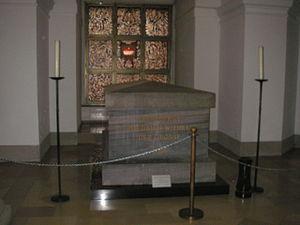
La cathédrale de Berlin est l'église principale protestante historique de Berlin située sur l'île aux Musées à Berlin-Mitte. Traduit en français comme cathédrale, l'église n'est pas une cathédrale dans le sens strict du mot car elle n'a jamais été le siège d'un évêché.